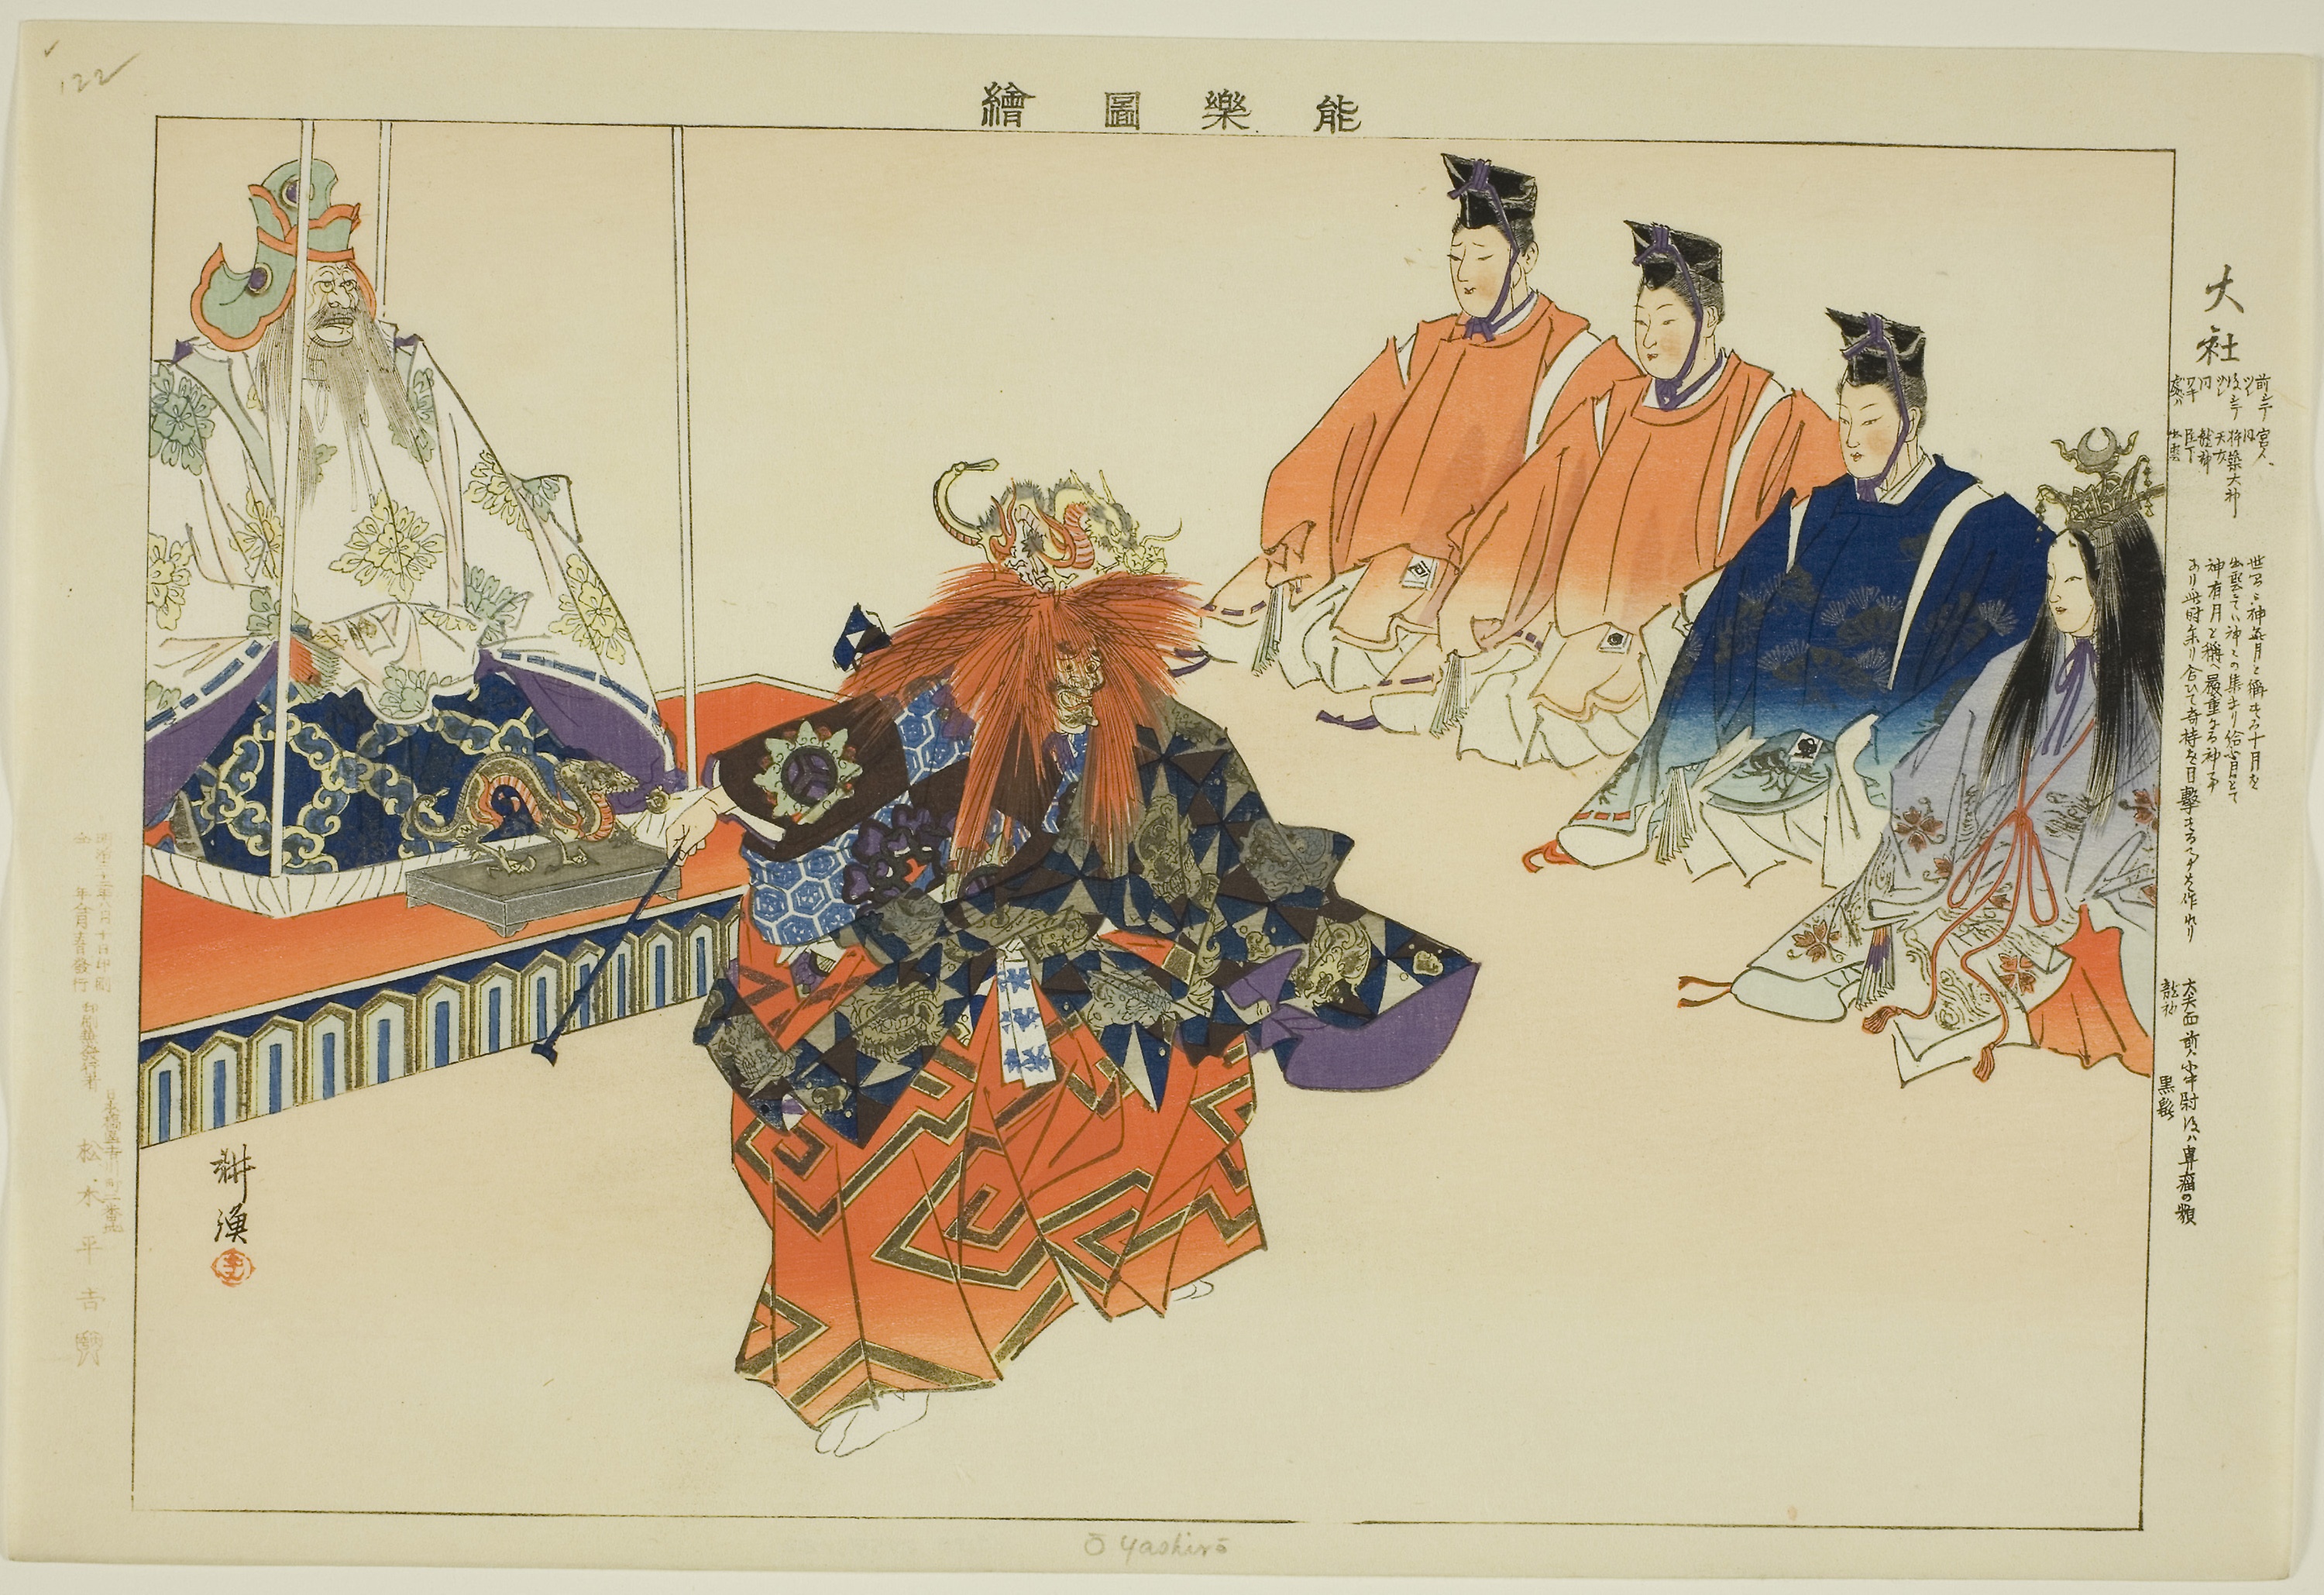
fashion illustration, illustration, art, costume design, fashion, painting, modern art, room, textile, watercolor paint, drawing, artwork, visual arts, printmaking, graphics, collection